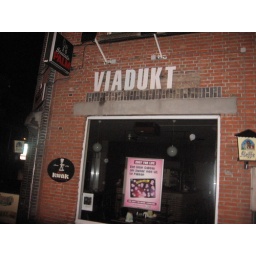
We found a gay bar in Ghent. It's right behind the train station